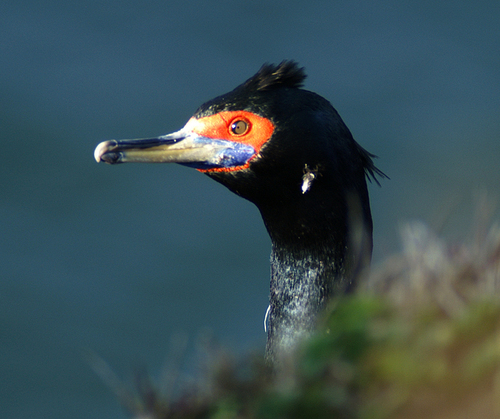
the bird has a black color and orange eye ring as well as an orange cheek patch.
this colorful bird has a long straight bill, a black crown, and a red eyering.
the nape and the crown is black, while cheek patch is orange, and blue and white billa large bird with a orange cheek patch, and a large bill.
this long necked bird has a white and blue beak that curves slightly at the tip, bright orange eyering, and black crown and neck.
this particular bird has orange eye rings and blue cheek patches
this particular bird has a belly that is black and orange cheek patches
this bird is black in color, with a vibrant multi colored beak.
orange around face, blue and white beak, and black head with tufts sticking up.
a large bird with an orange eyering and long beak.
Species: Red Faced Cormorant